Thierno Thioub

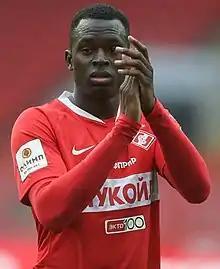
Thioub with Spartak-2 Moscow in 2019

Thierno Thioub (born 1 June 1998) is a Senegalese professional footballer who plays as a forward.